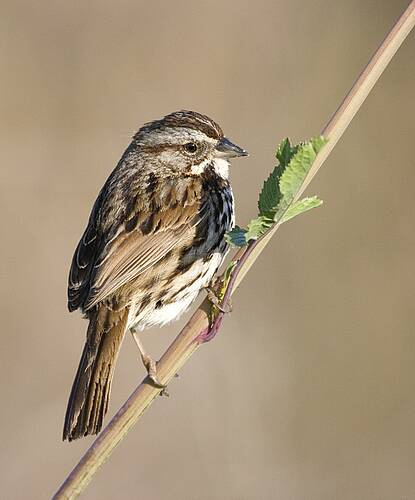
the bird has a small bill and two skinny thighs.
a brown bird overall with a white belly with brown speckles, a white throat, and short grey beak.
this is a small white and brown bird with black spots and a small black beak.
the bird has a body mostly covered in white feathers but with patches and streaks of brown and black.
this bird is mottled different browns all over its body except for its belly and throat which are white.
this small brown and gray bird has a short, thick pointed beak and a black eye.
this bird has brown eyebrows,a white throat, and brown secondaries.
this birds entire body is covered in a brownish tint except for its belly and chest which have a hint of white mixed in.
this is a stout bird with neutral brown, black, and white coloring.
this bird has wings that are brown and has a striped belly
Species: Song Sparrow